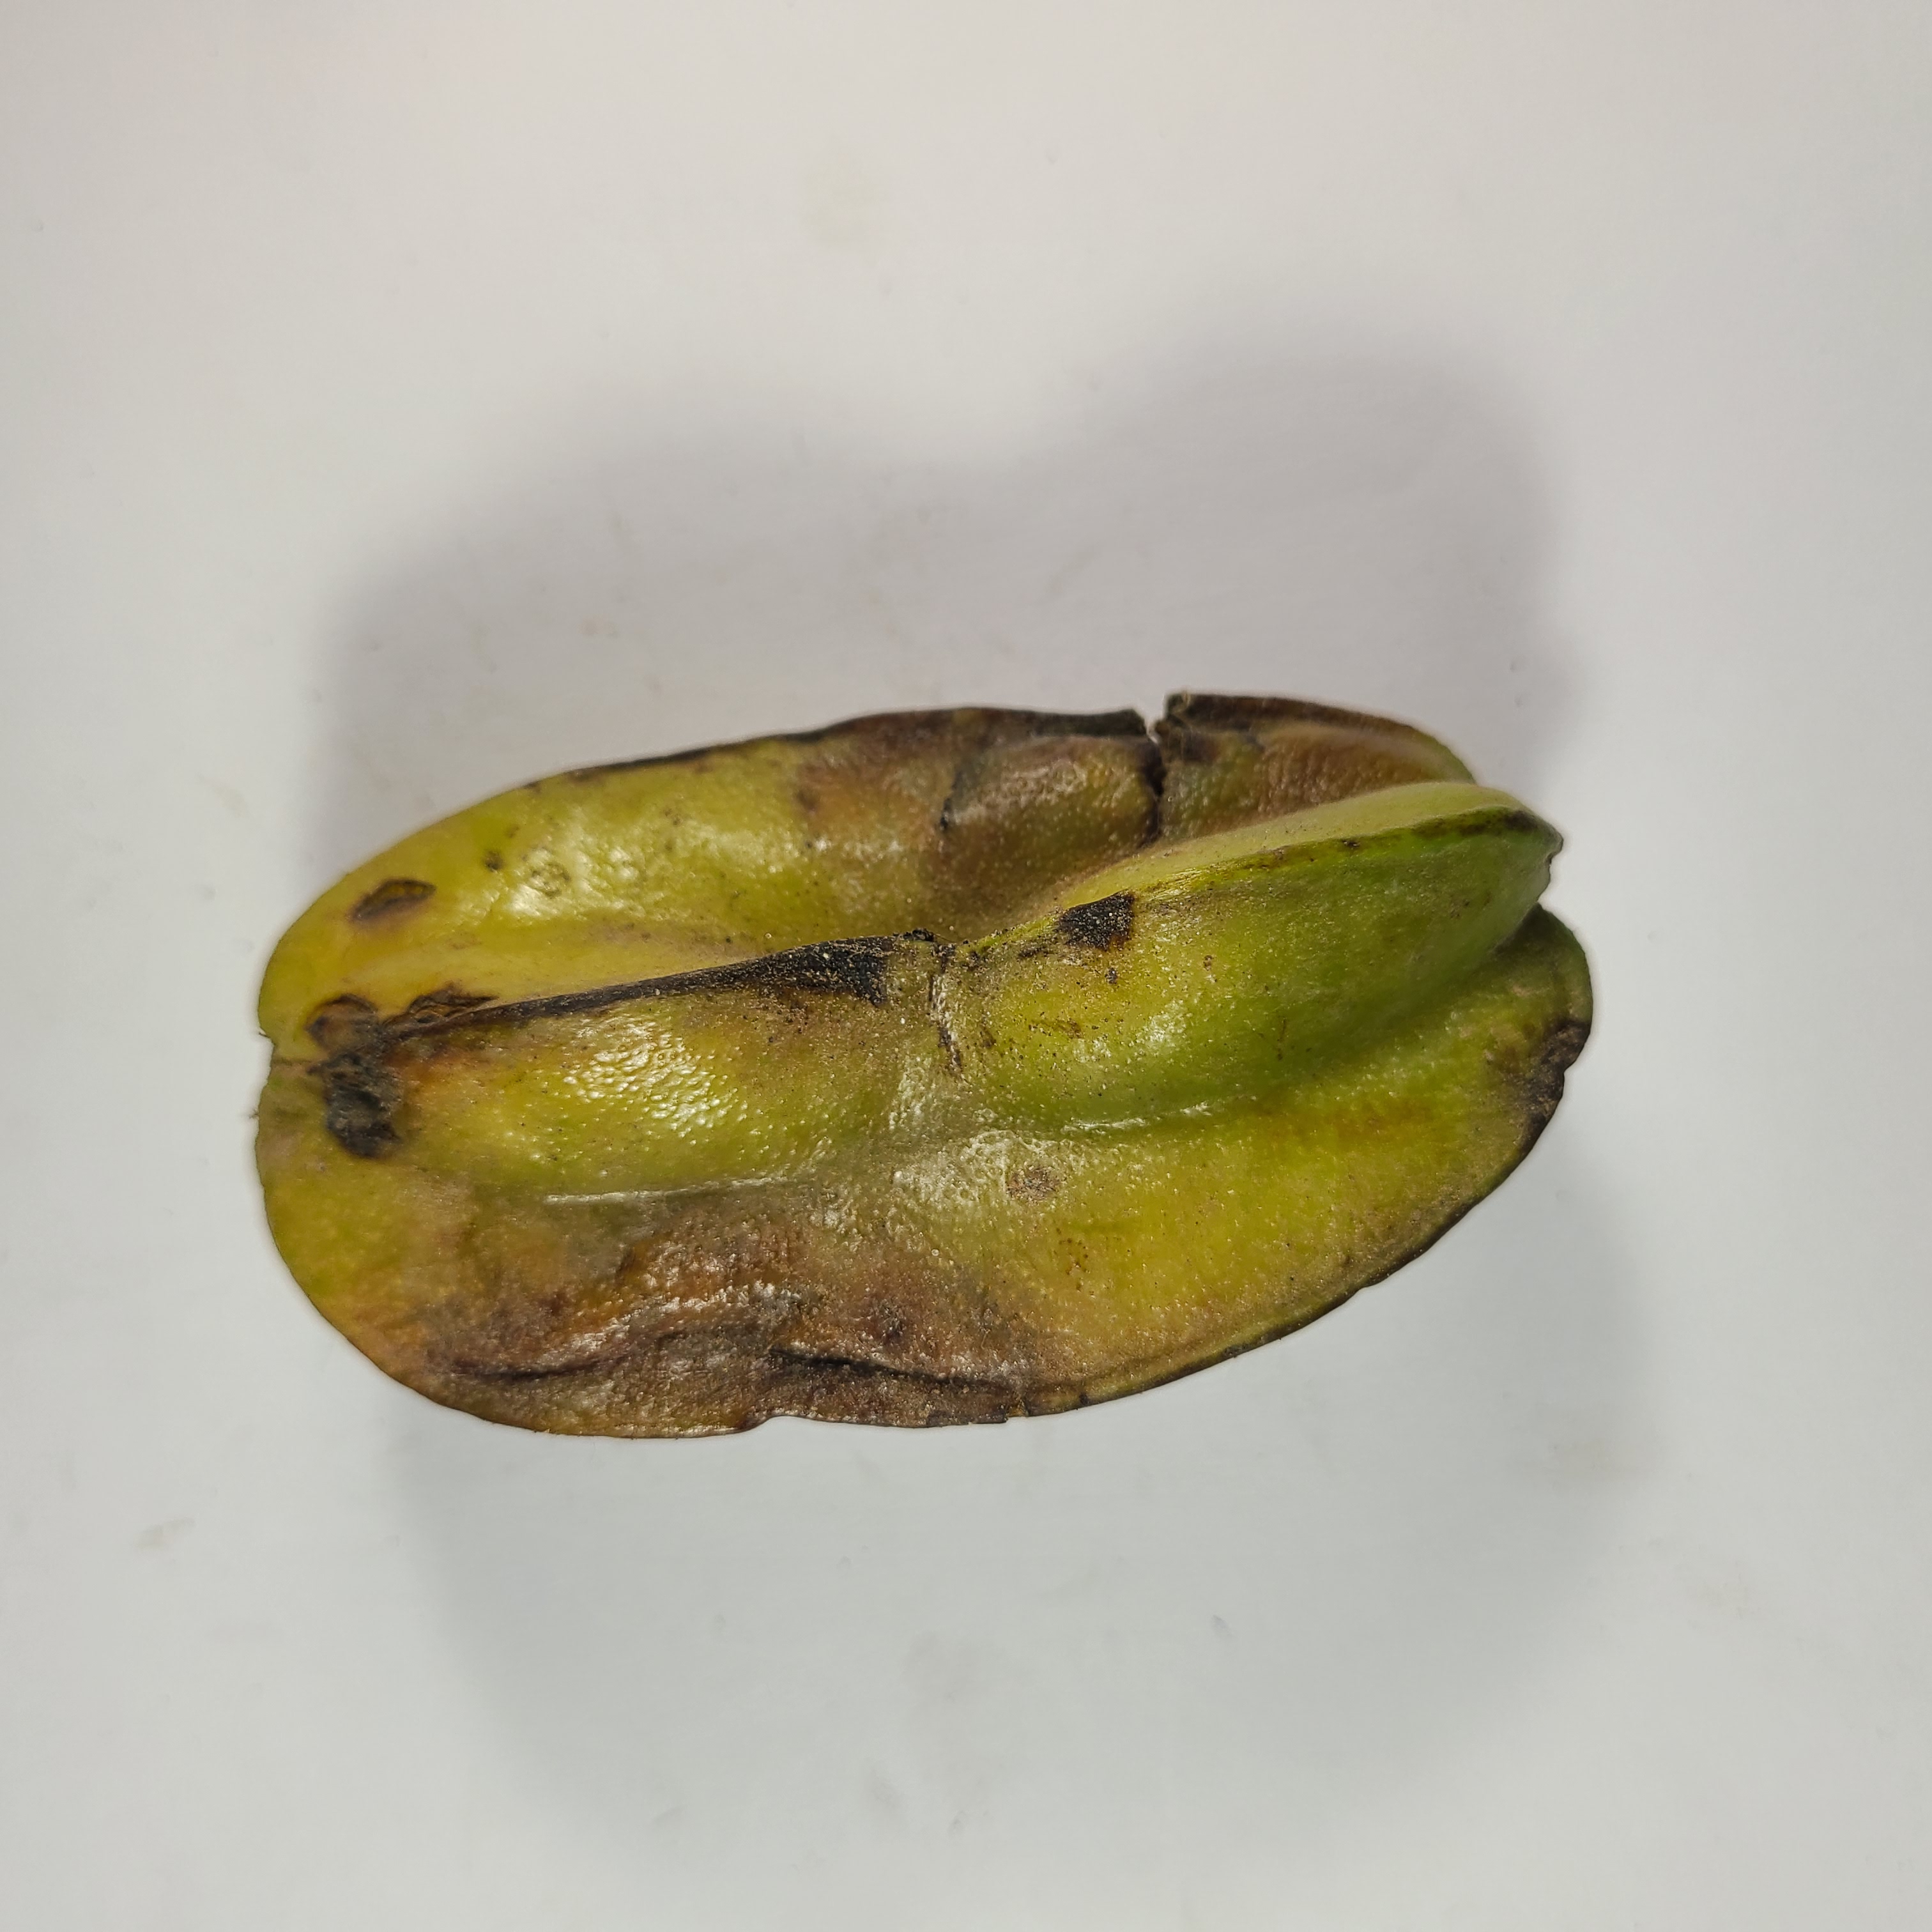
Label: Unhealthy Fruits